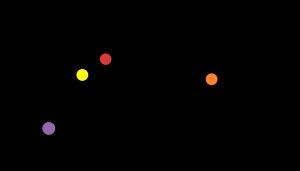
HD 37124 est une naine jaune située dans la constellation du Taureau. Elle est située à 108 année-lumière de la Terre et possède au moins trois exoplanètes.
HD 37124 d est une exoplanète découverte en 2005, possédant une longue période orbitale. D'après sa masse, il est probable qu'HD 37124 d soit une géante gazeuse comme Jupiter, mais une solution alternative à la vitesse radiale donne une période de 29,92 jours et une masse minimum de 17 % de celle de Jupiter.
HD 37124 c est une exoplanète découverte en 2002, qui orbite juste au-delà de la zone habitable de l'étoile et reçoit un ensoleillement comparable à celui de Mars. D'après sa masse, il est probable que cette planète soit une géante gazeuse comme Jupiter.